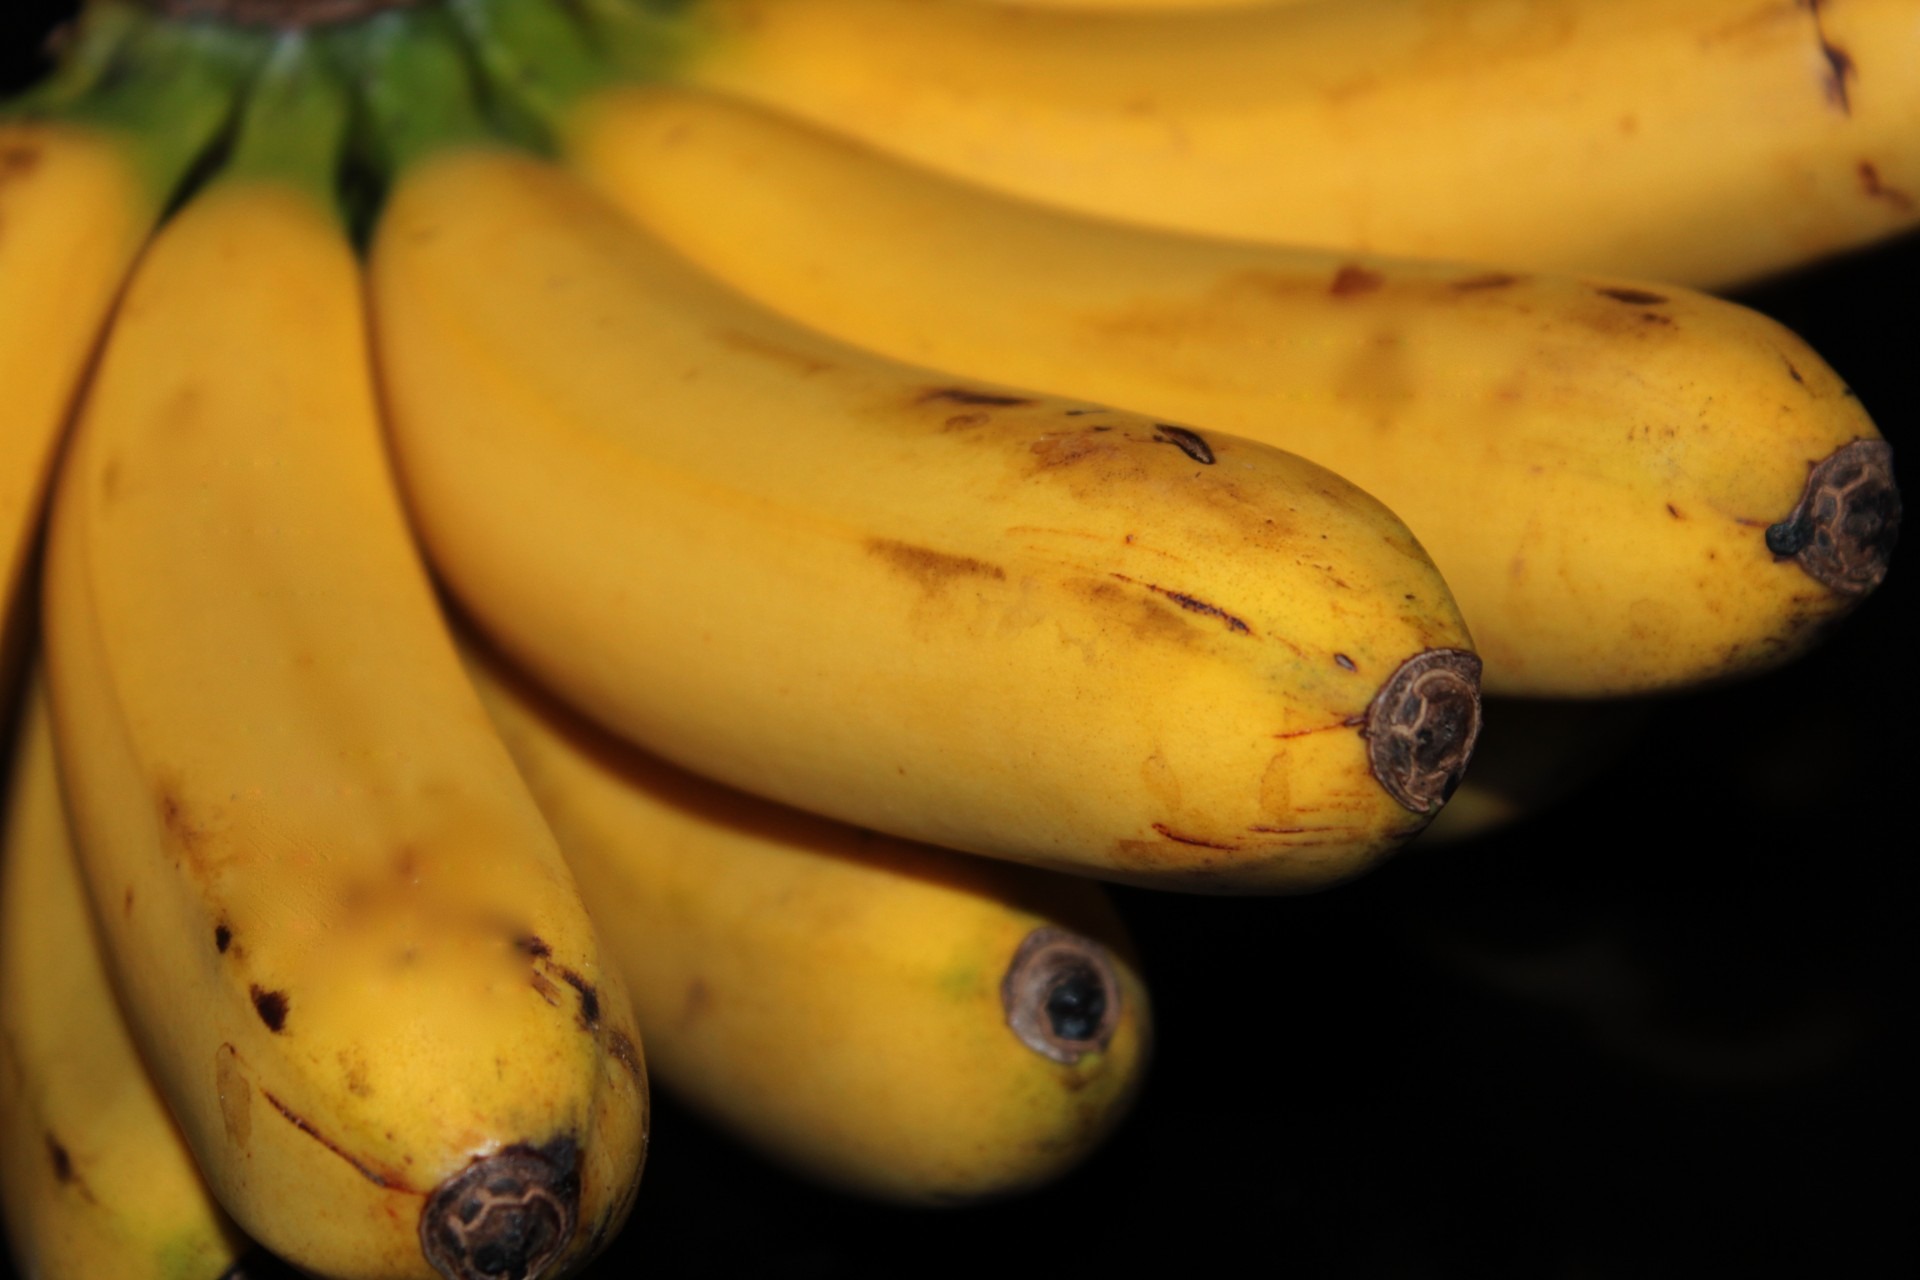
plant, fruit, ripe, food, ingredient, produce, vegetable, natural, fresh, agriculture, banana, juicy, healthy, delicious, health, peel, nutrition, tasty, vegetarian, raw, diet, organic, nutritious, banana peel, flowering plant, ripe banana, land plant, banana family, cooking plantain